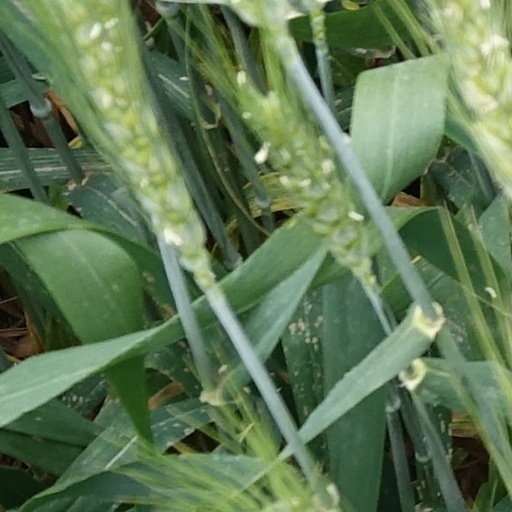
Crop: wheat